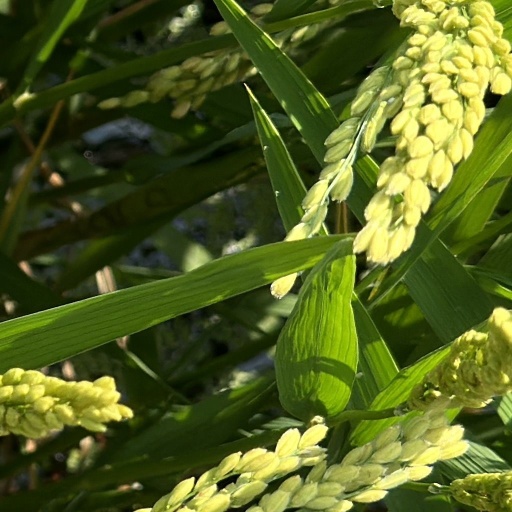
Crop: rice